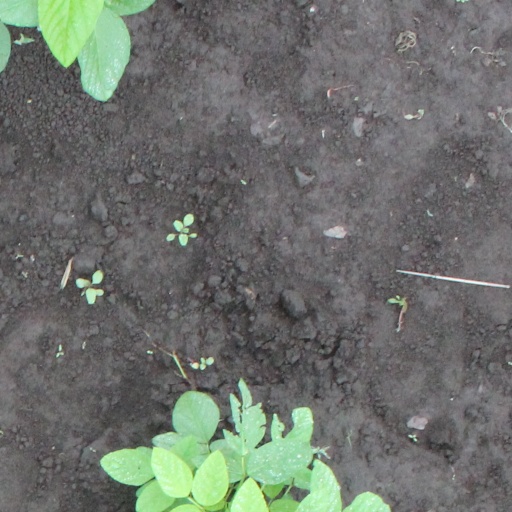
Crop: soybean